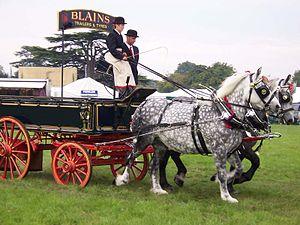
Le Percheron est la plus connue des races de chevaux françaises. Cheval de trait issu selon la légende d'étalons arabes amenés dans le comté du Perche au VIIIᵉ siècle, il résulte plus vraisemblablement d'une longue sélection par ses éleveurs. Sa capacité à déplacer rapidement des véhicules hippomobiles à l'attelage au trot est privilégiée dès la fin du XVIIIᵉ siècle et au début du XIXᵉ siècle, ce qui lui vaut son surnom de « diligencier ». Massivement employé pour les postes et la compagnie des omnibus, avec l'arrivée du chemin de fer, il est sélectionné pour tracter de plus lourdes charges au pas et au trot, en travail agricole et au labour.